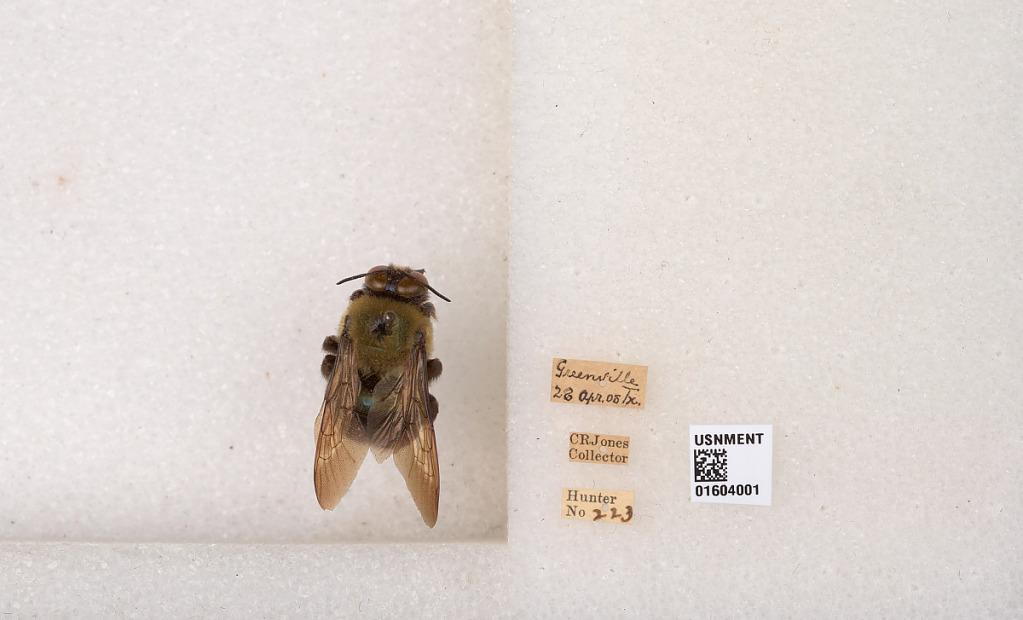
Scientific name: Xylocopa (Xylocopoides) virginica texana Cresson
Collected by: C. Jones
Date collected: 1905-4-28
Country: United States
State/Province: Texas
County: Hunt
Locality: Greenville